Overseas Chinese Town

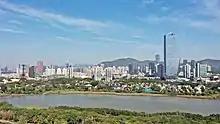
Overseas Chinese Town in 2020

Overseas Chinese Town (OCT) is the colloquial name for a cluster of scenic spots in Nanshan District of Shenzhen, Guangdong Province, China, around the Window of the World Station, Overseas Chinese Town Station, Qiaocheng East Station and Qiaocheng North Station of the Luobao Line (Line 1) and Shekou Line (Line 2) of Shenzhen Metro. In the future, Meilin Line (Line 9) will also pass this area and serve OCT Harbour (OCT Bay) and the University of Hong Kong-Shenzhen Hospital. It is classified as an AAAAA scenic area by the China National Tourism Administration.